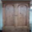
Label: wardrobe